Cardinal-nephew

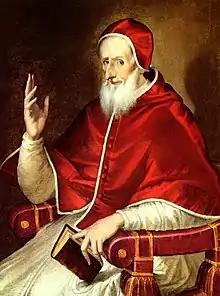
Pope Pius V created the curial office of the Cardinal Nephew on March 14, 1566.

Following the Council of Trent (1563), Pope Pius V (1566–1572) drew up the terms for the office of the Superintendent of the Ecclesiastical State, who was to handle the temporal affairs of the Papal States and the foreign relations of the Holy See. After abortively attempting to divide the duties of the Superintendent among four non-familial cardinals, Pius V acceded to the urgings of the College of Cardinals and his Spanish ambassador, and appointed his grandnephew, Michele Bonelli, as Superintendent, demarcating his duties with a papal bull of March 14, 1566. However, Pius V relentlessly avoided delegating any real autonomous power to Bonelli.